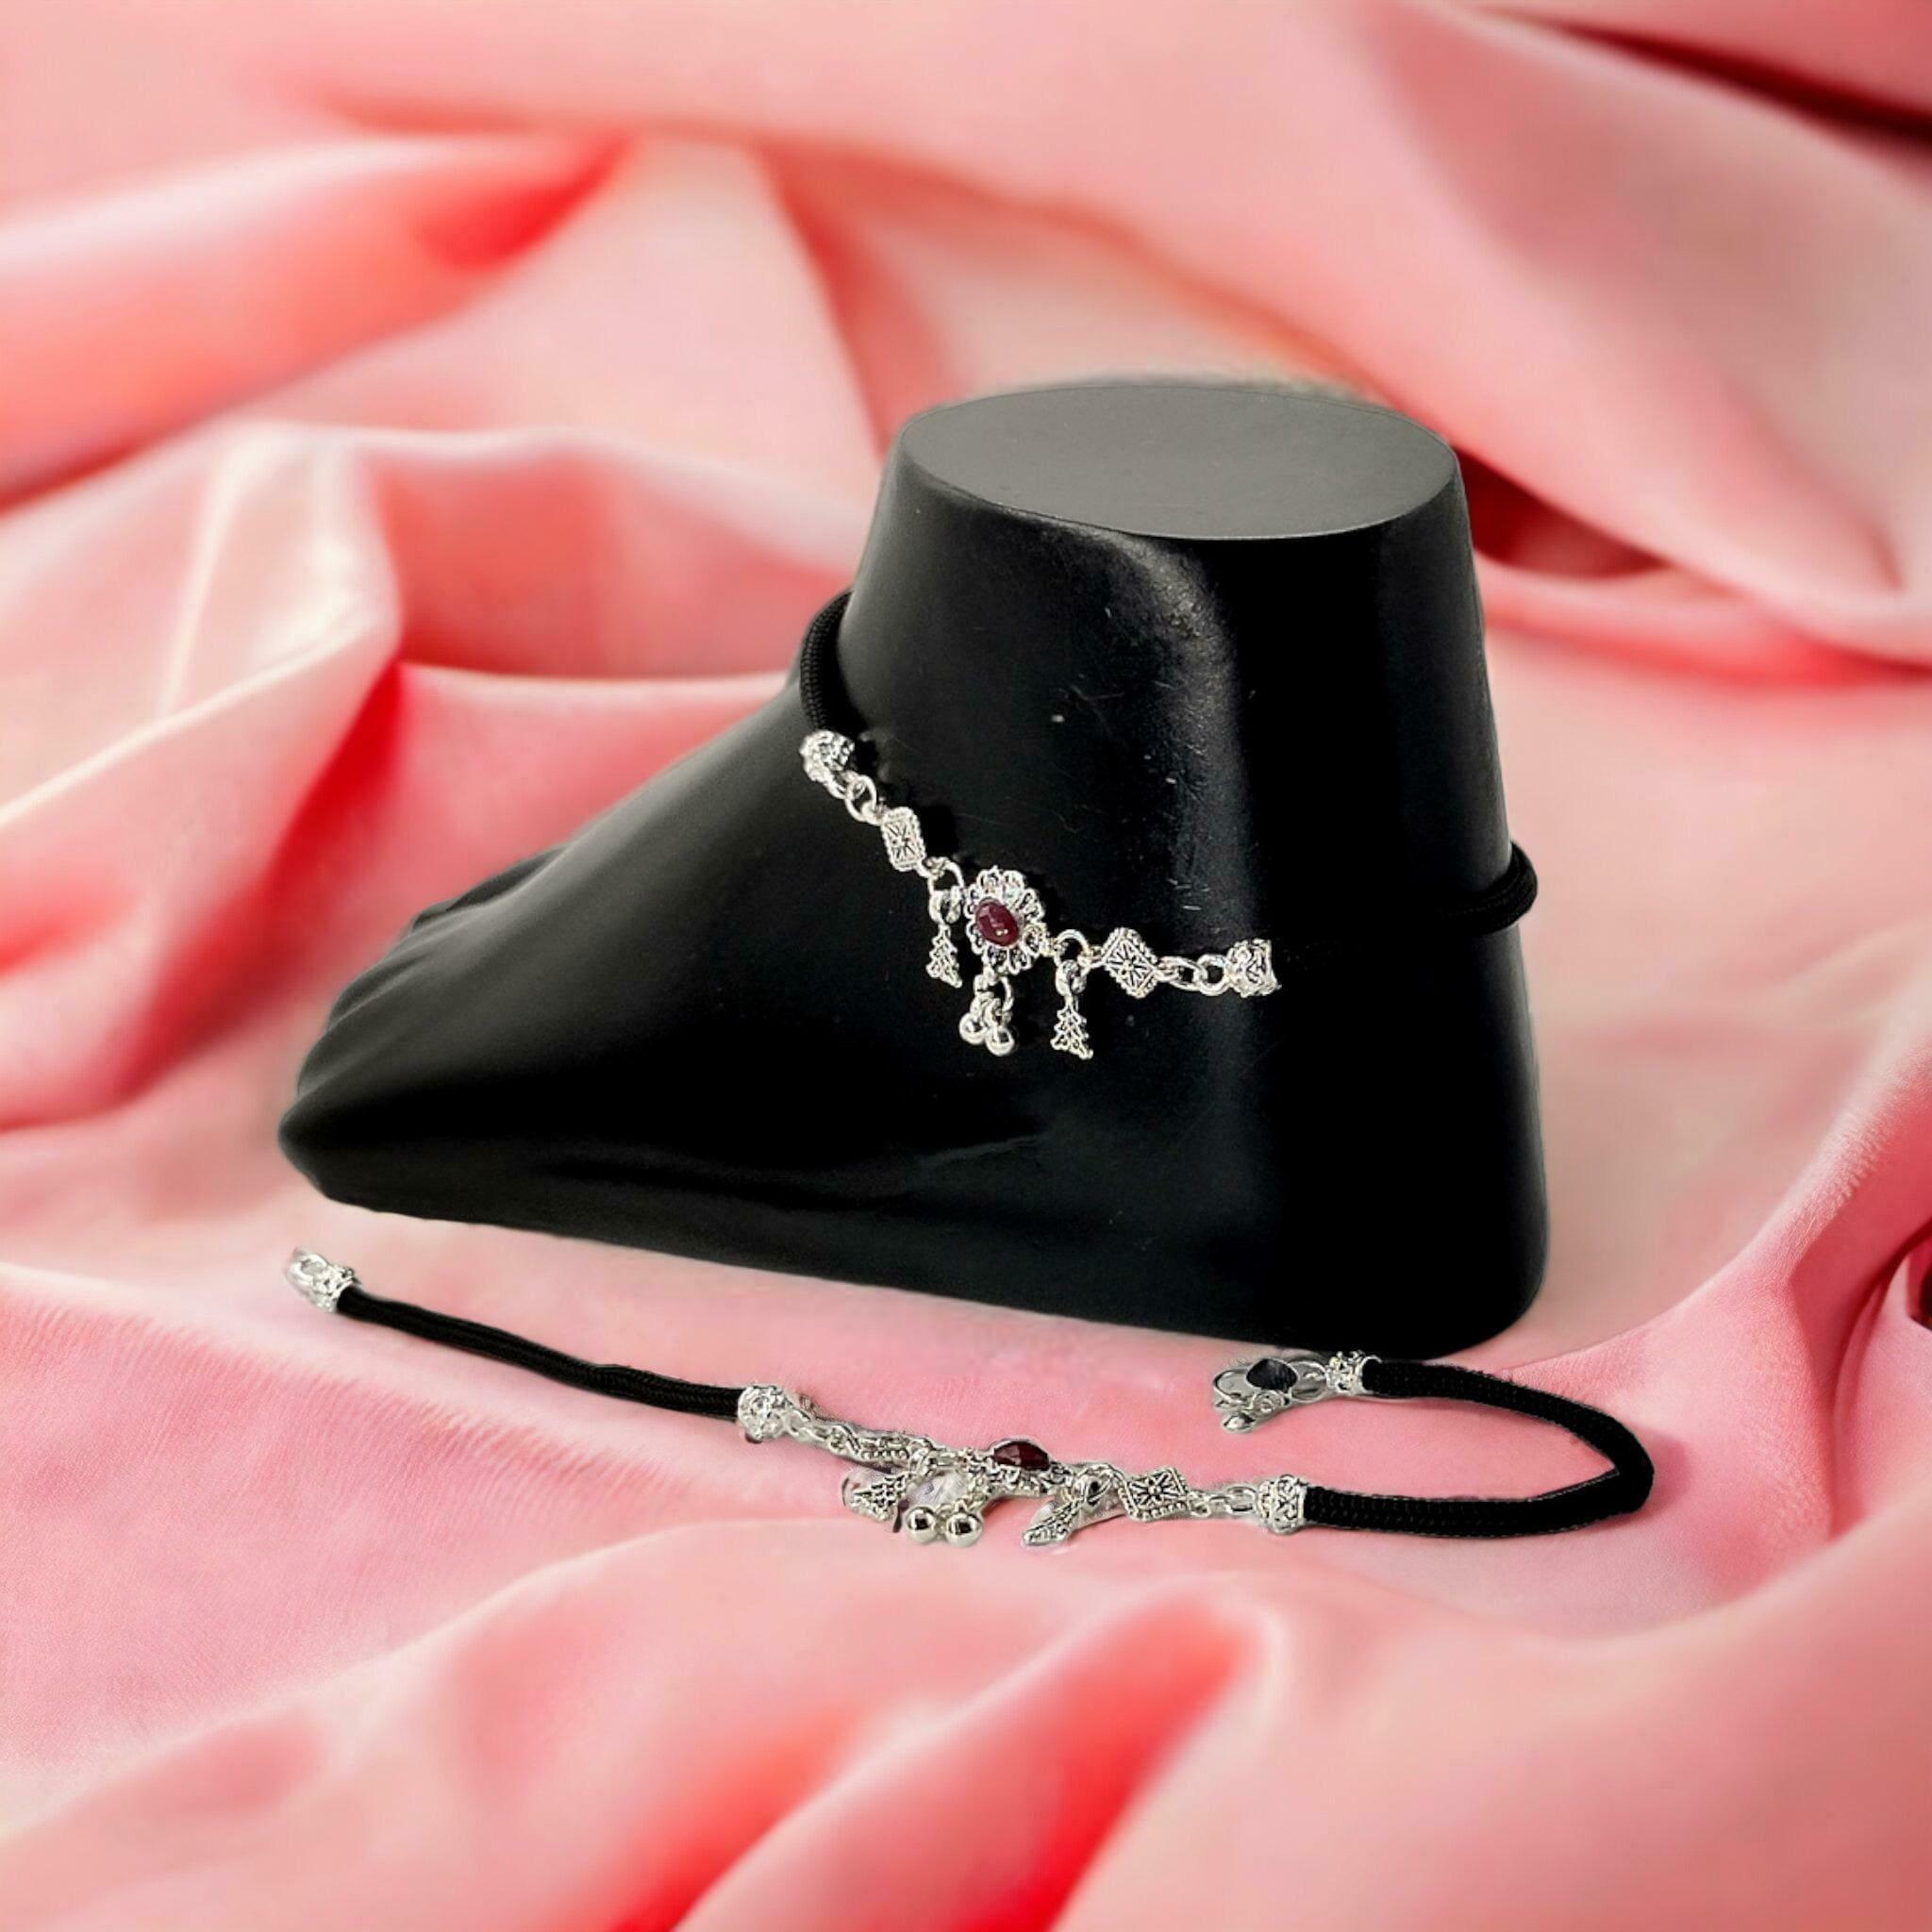
BR Ornaments A156 Alloy Anklet (Pack of 2)
Type: Anklet
Brand: BR Ornaments
Price: Rs. 259
 This silver anklet looks good with all indian outfitsor traditional outfits suitable girls and women of all ages. grab this pair of anklets, you will feel stylish ankle and shining silver anklet will make beautiful, you must buy the sns traders anklets you will never go wrong with the latest design, fancy anklets in silver jewellery.